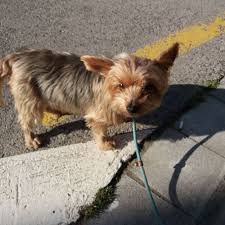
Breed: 206-n000007-Border_terrier